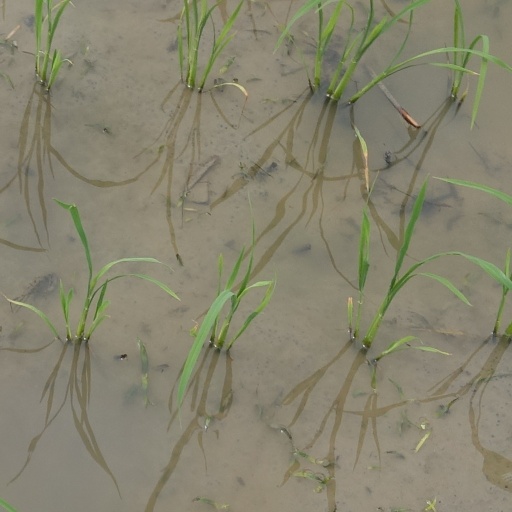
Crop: rice